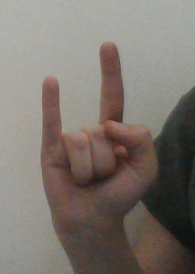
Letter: la